Romanian wine

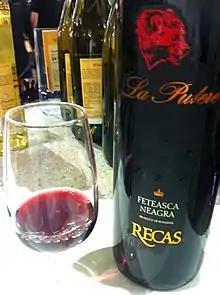
A Fetească neagră from Recaș

Romania is one of the world's largest wine producers and sixth-largest among European wine-producing countries, after Italy, France, Spain, Germany and Portugal. It produced more wine than New Zealand and Austria but is lesser-known on the world wine stage. In 2021 it produced around 4.5 million hectolitres of wine. In recent years, Romania has attracted many European business people and wine buyers, due to the affordable prices of both vineyards and wines compared to other wine-producing nations such as France, Germany, and Italy.